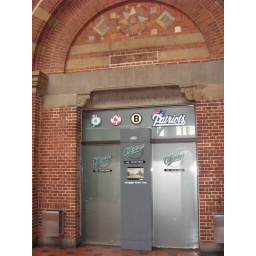
Boston sports bar in Copenhagen train station. Makes perfect sense.